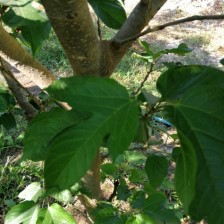
Variety: RedKing